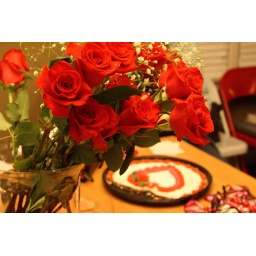
The guys in my small group are awesome the bought the girls roses for Valentine's Day. So sweet.